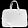
Label: Bag